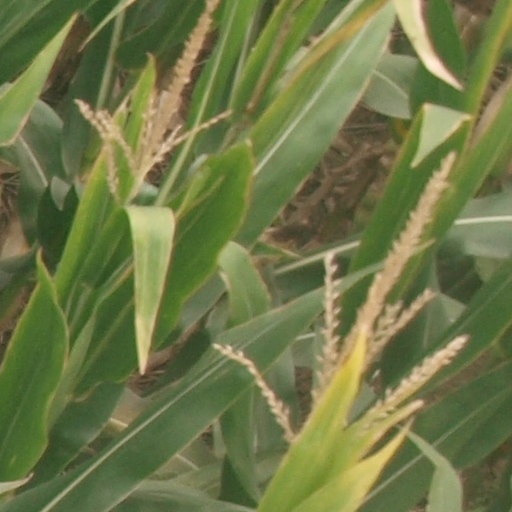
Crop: maize; corn